2025 Chinese naval exercises in the Tasman Sea

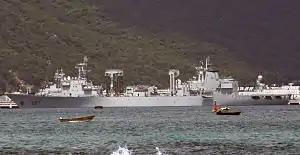
Chinese replenishment ship "Weishanhu"

On 18 February 2025, the People's Liberation Army Navy (PLA-N) Task Group 107 reached the edge of Australia's exclusive economic zone in the Tasman Sea before moving into international waters over the next three days. This task group consisted of three ships: the Jiangkai-class frigate "Hengyang", the Renhai-class cruiser and the Fushi-class replenishment vessel .